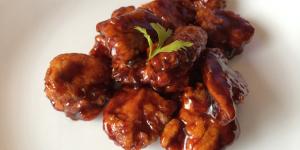
pollo agridulce chino